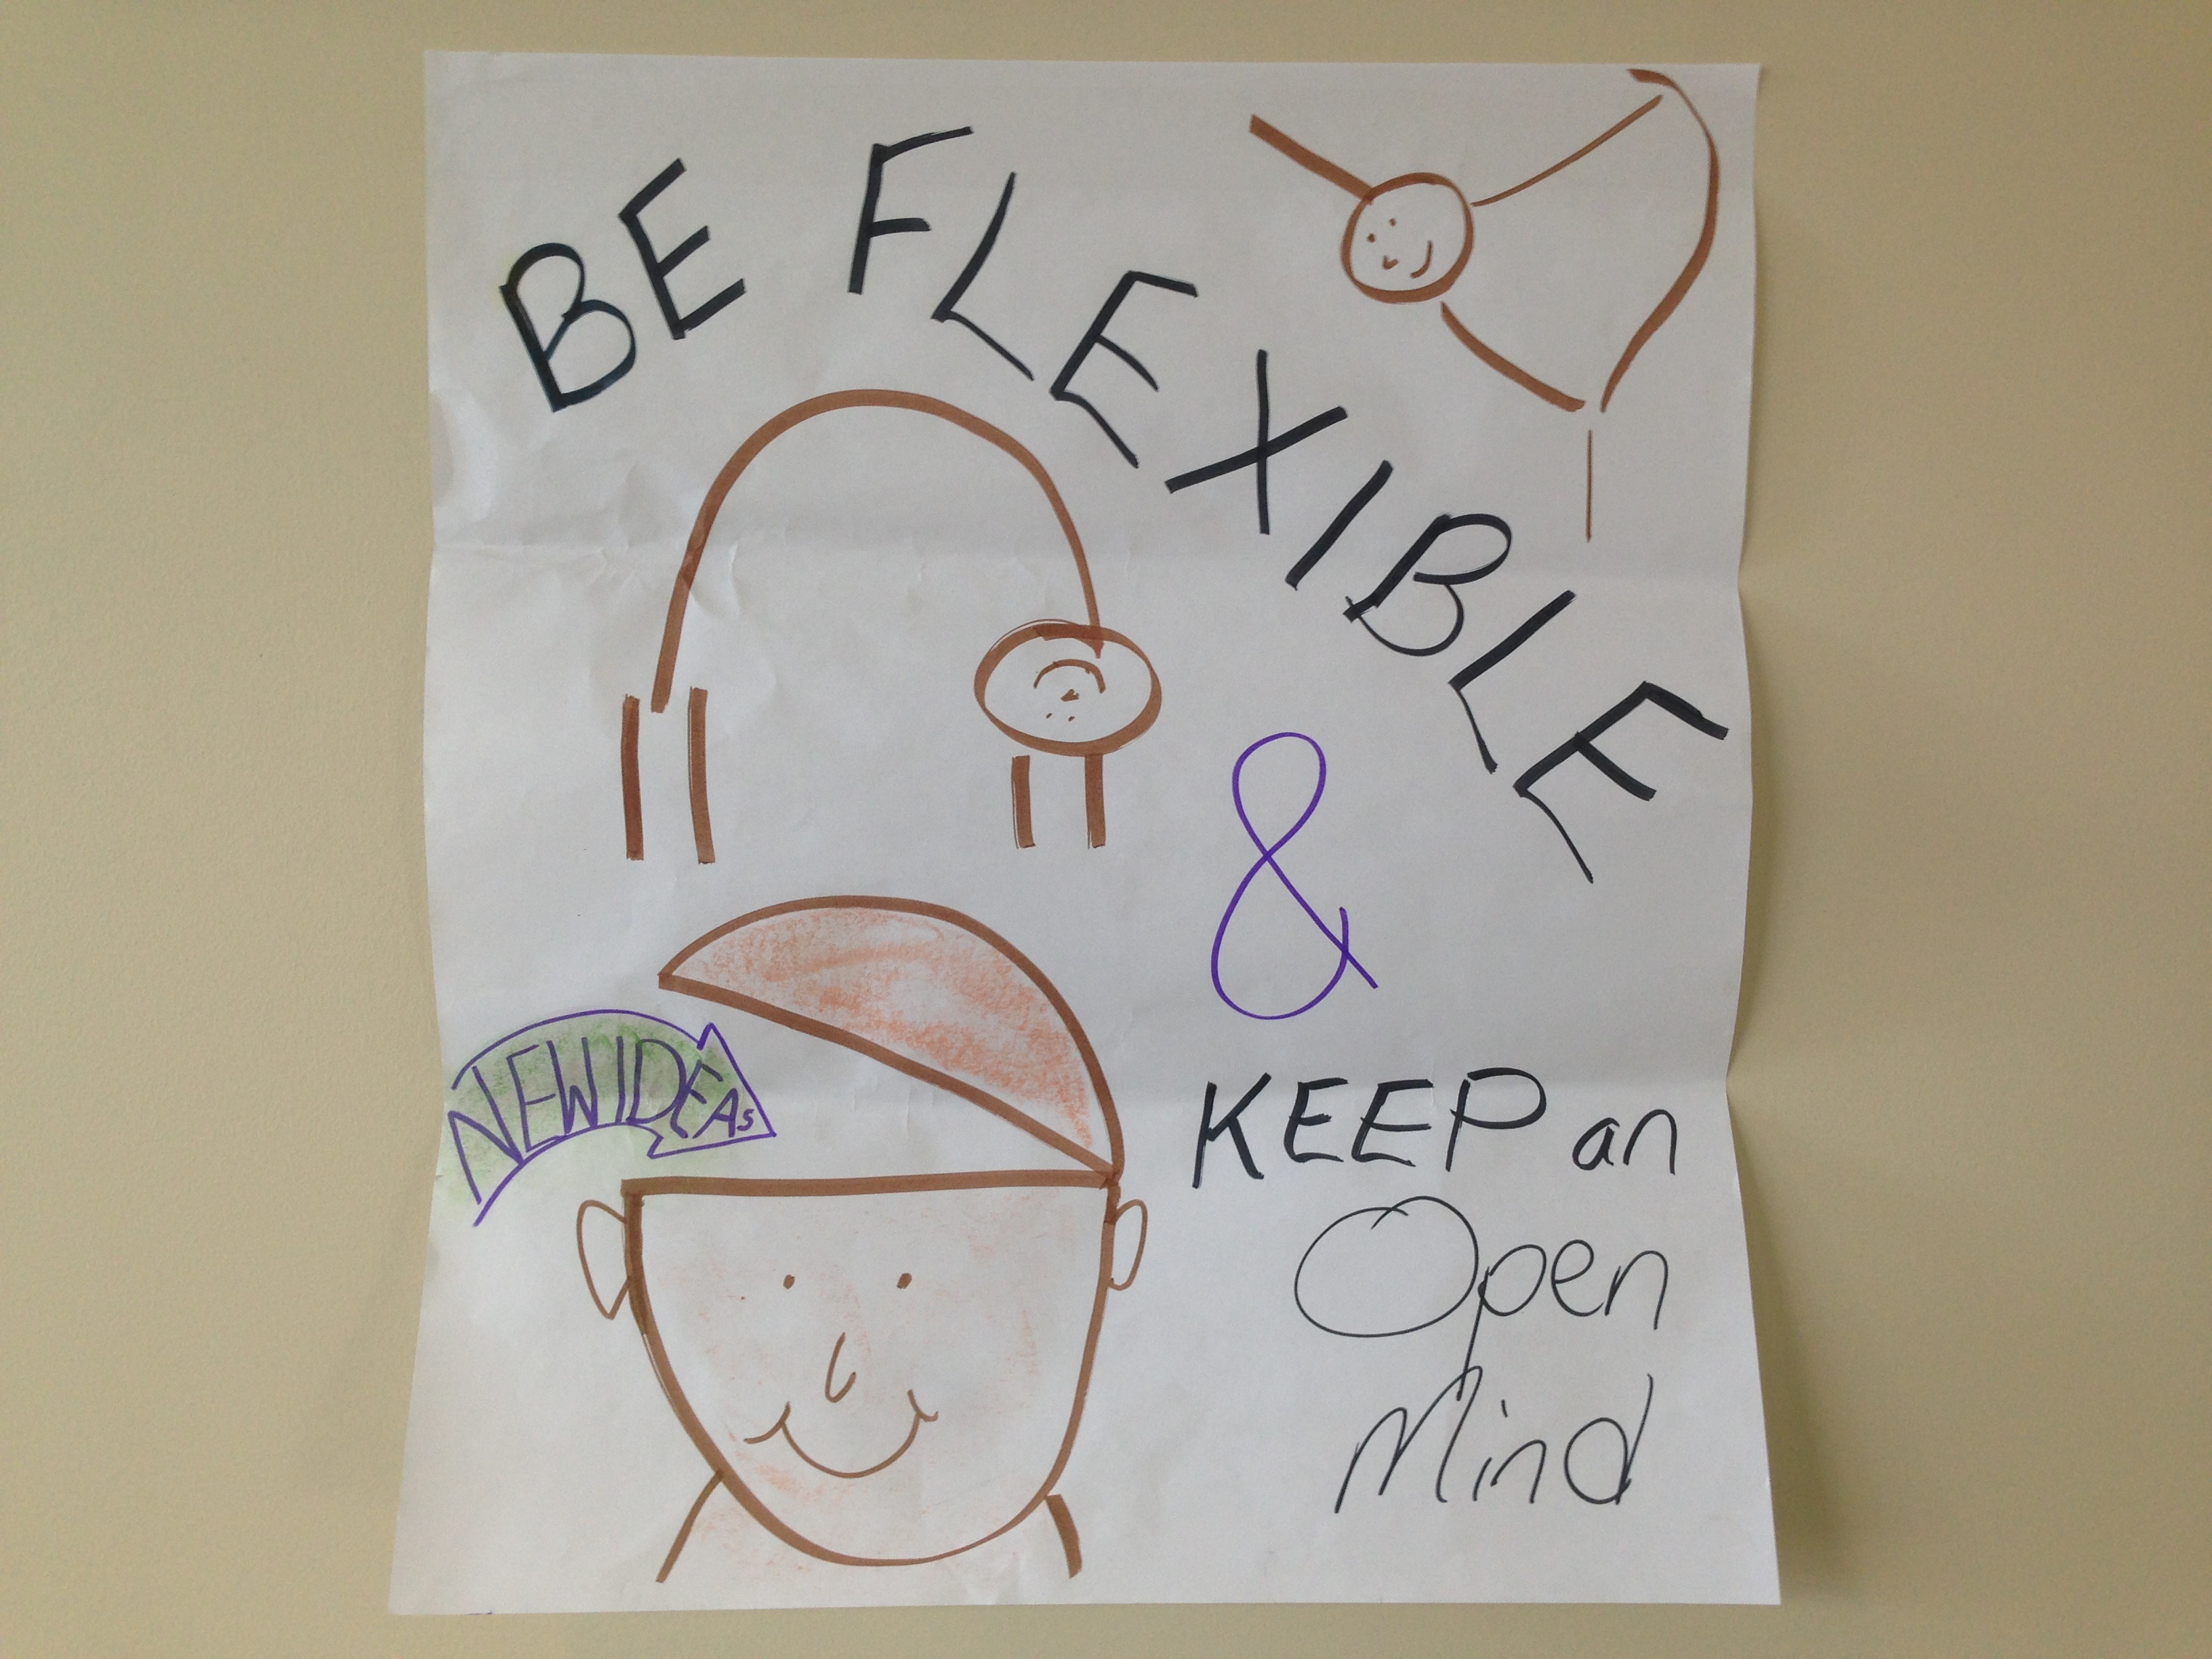
writing, font, art, sketch, drawing, illustration, design, calligraphy, shape, etug